Carmel Sepuloni

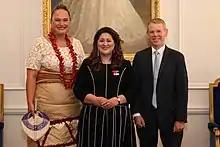
Sepuloni (left) and Chris Hipkins (right), after being sworn in as deputy prime minister and prime minister, by the governor-general, Dame Cindy Kiro, at Government House, Wellington, on 25 January 2023

During the 2020 general election held on 17 October, Sepuloni was re-elected in Kelston by a final margin of 15,660 votes, retaining the seat for Labour. In early November, she retained her previous ministerial portfolios for social development, disability issues, and ACC, while also becoming the minister for employment and arts, culture and heritage. She vacated the disability issues portfolio in June 2022.